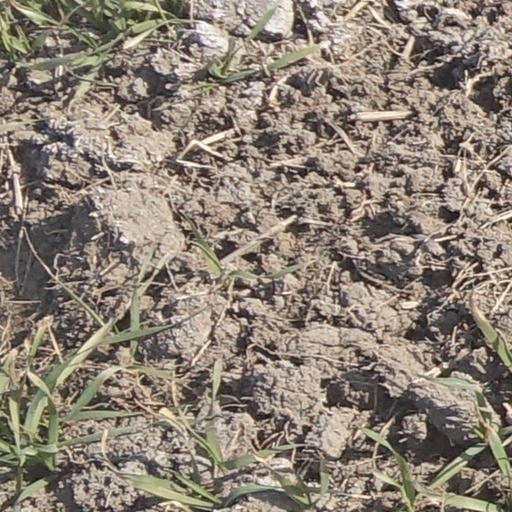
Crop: wheat